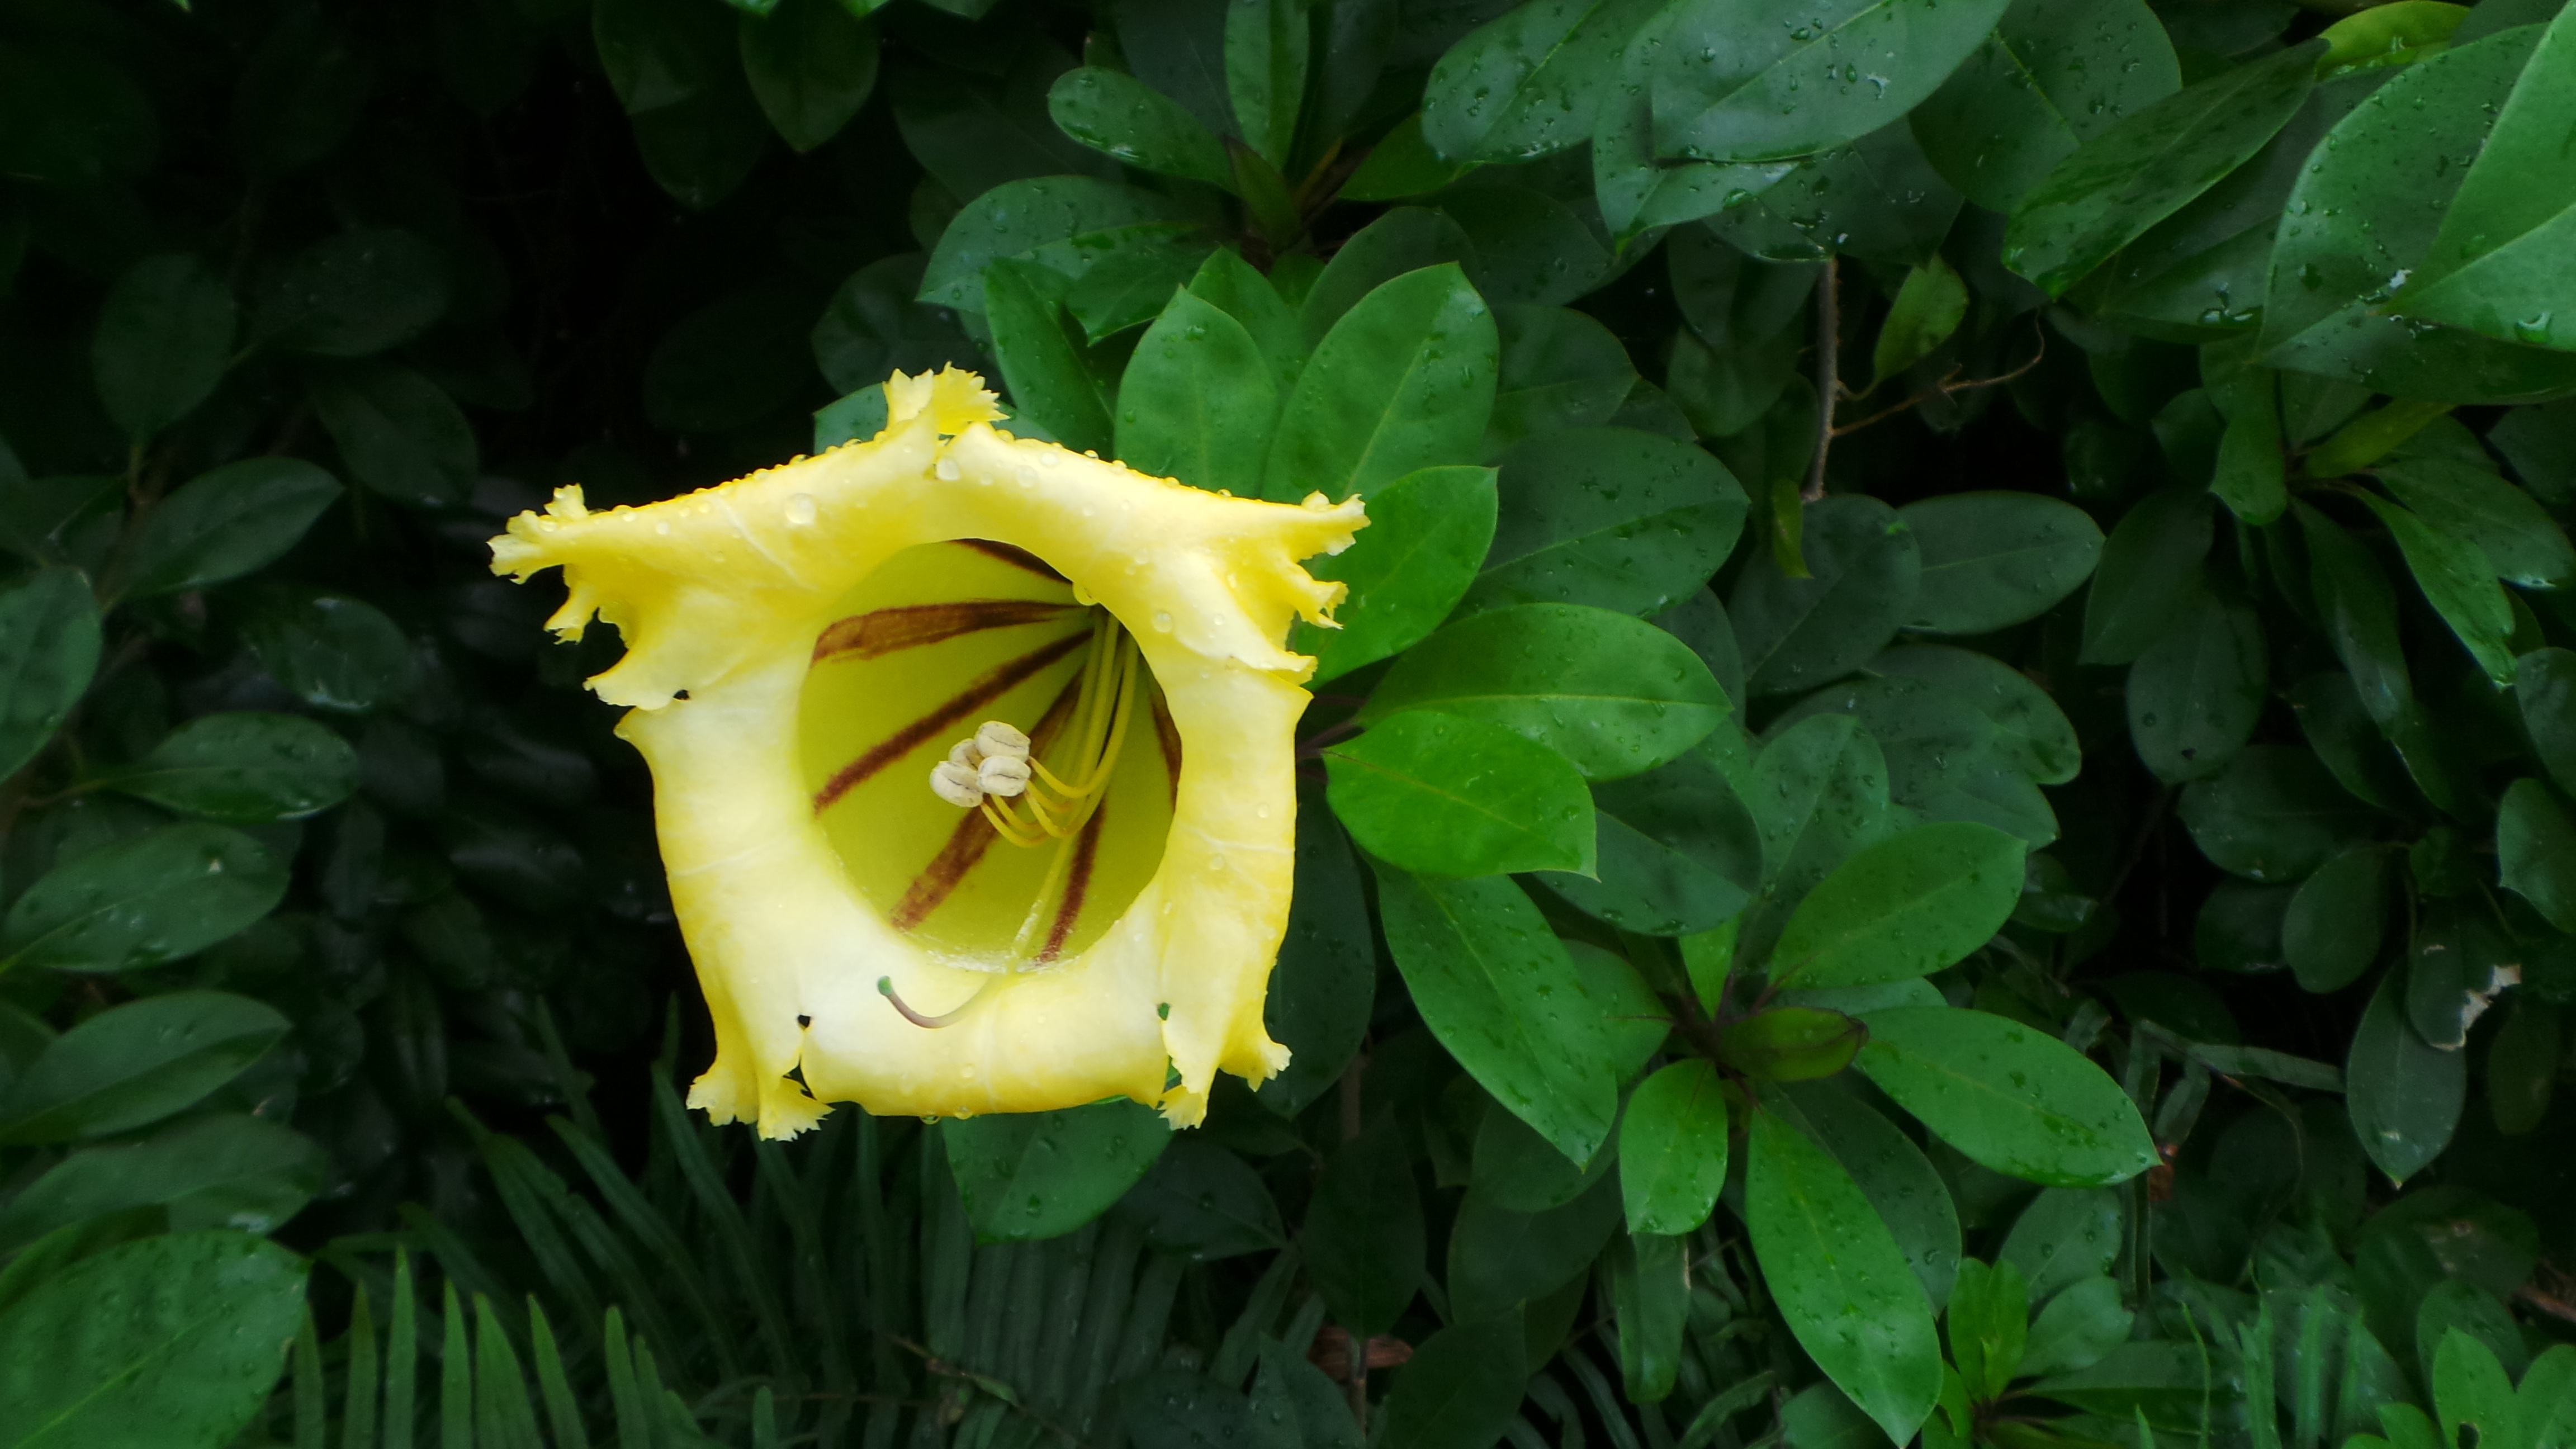
nature, plant, vine, leaf, flower, petal, tropical, botany, yellow, garden, flora, botanical, wildflower, lily, flowering, daylily, herbaceous plant, plant stem